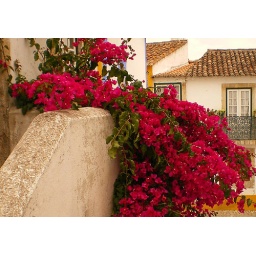
These beautiful flowers adorn the wall of a villa in the Portuguese town of Alcobaca.